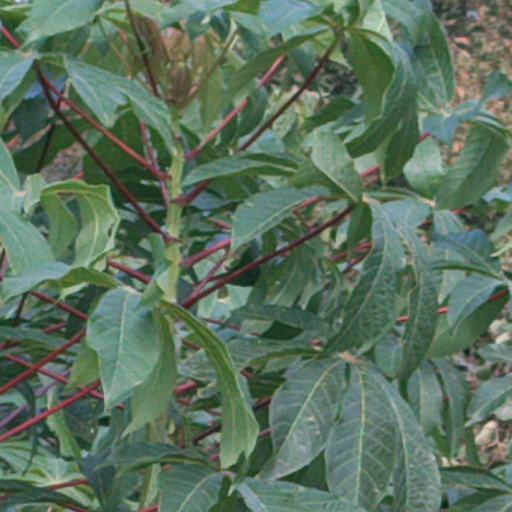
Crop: cassava